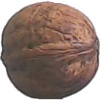
Label: Walnut 1